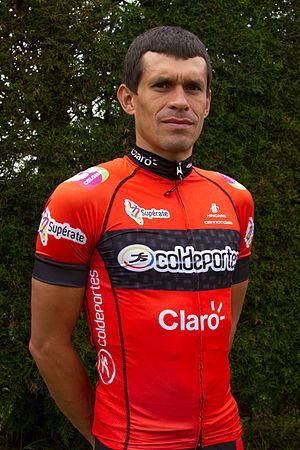
Luis Felipe Laverde Jiménez, né le 6 juillet 1979 à Urrao, est un coureur cycliste colombien.